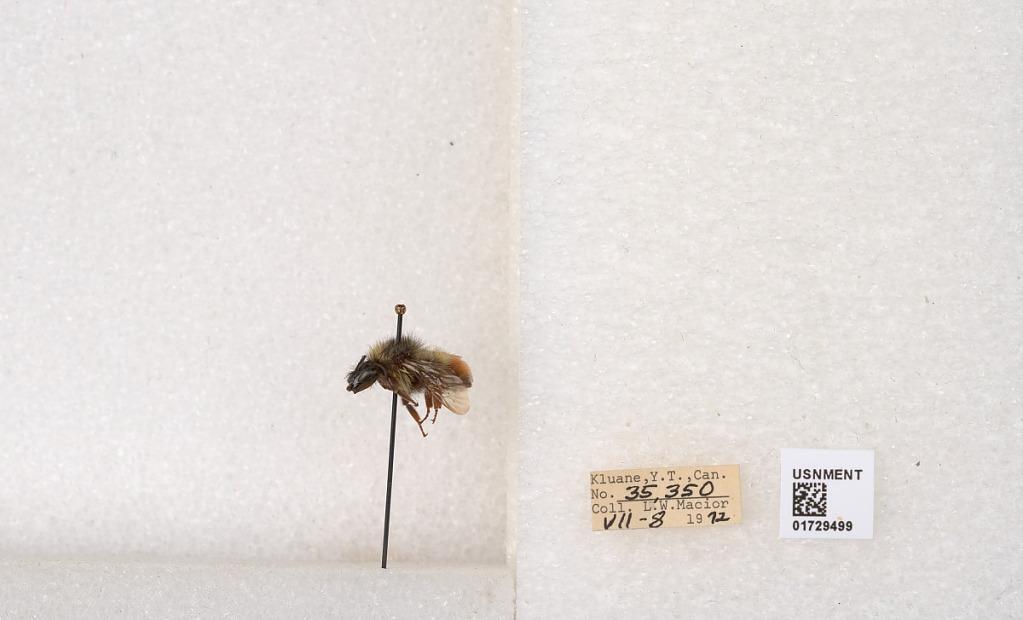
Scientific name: Bombus flavifrons Cresson
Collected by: L. Macior
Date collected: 1972-7-8
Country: Canada
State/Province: Yukon Territory
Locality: Kluane National Park and Reserve
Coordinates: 60.7493, -139.504